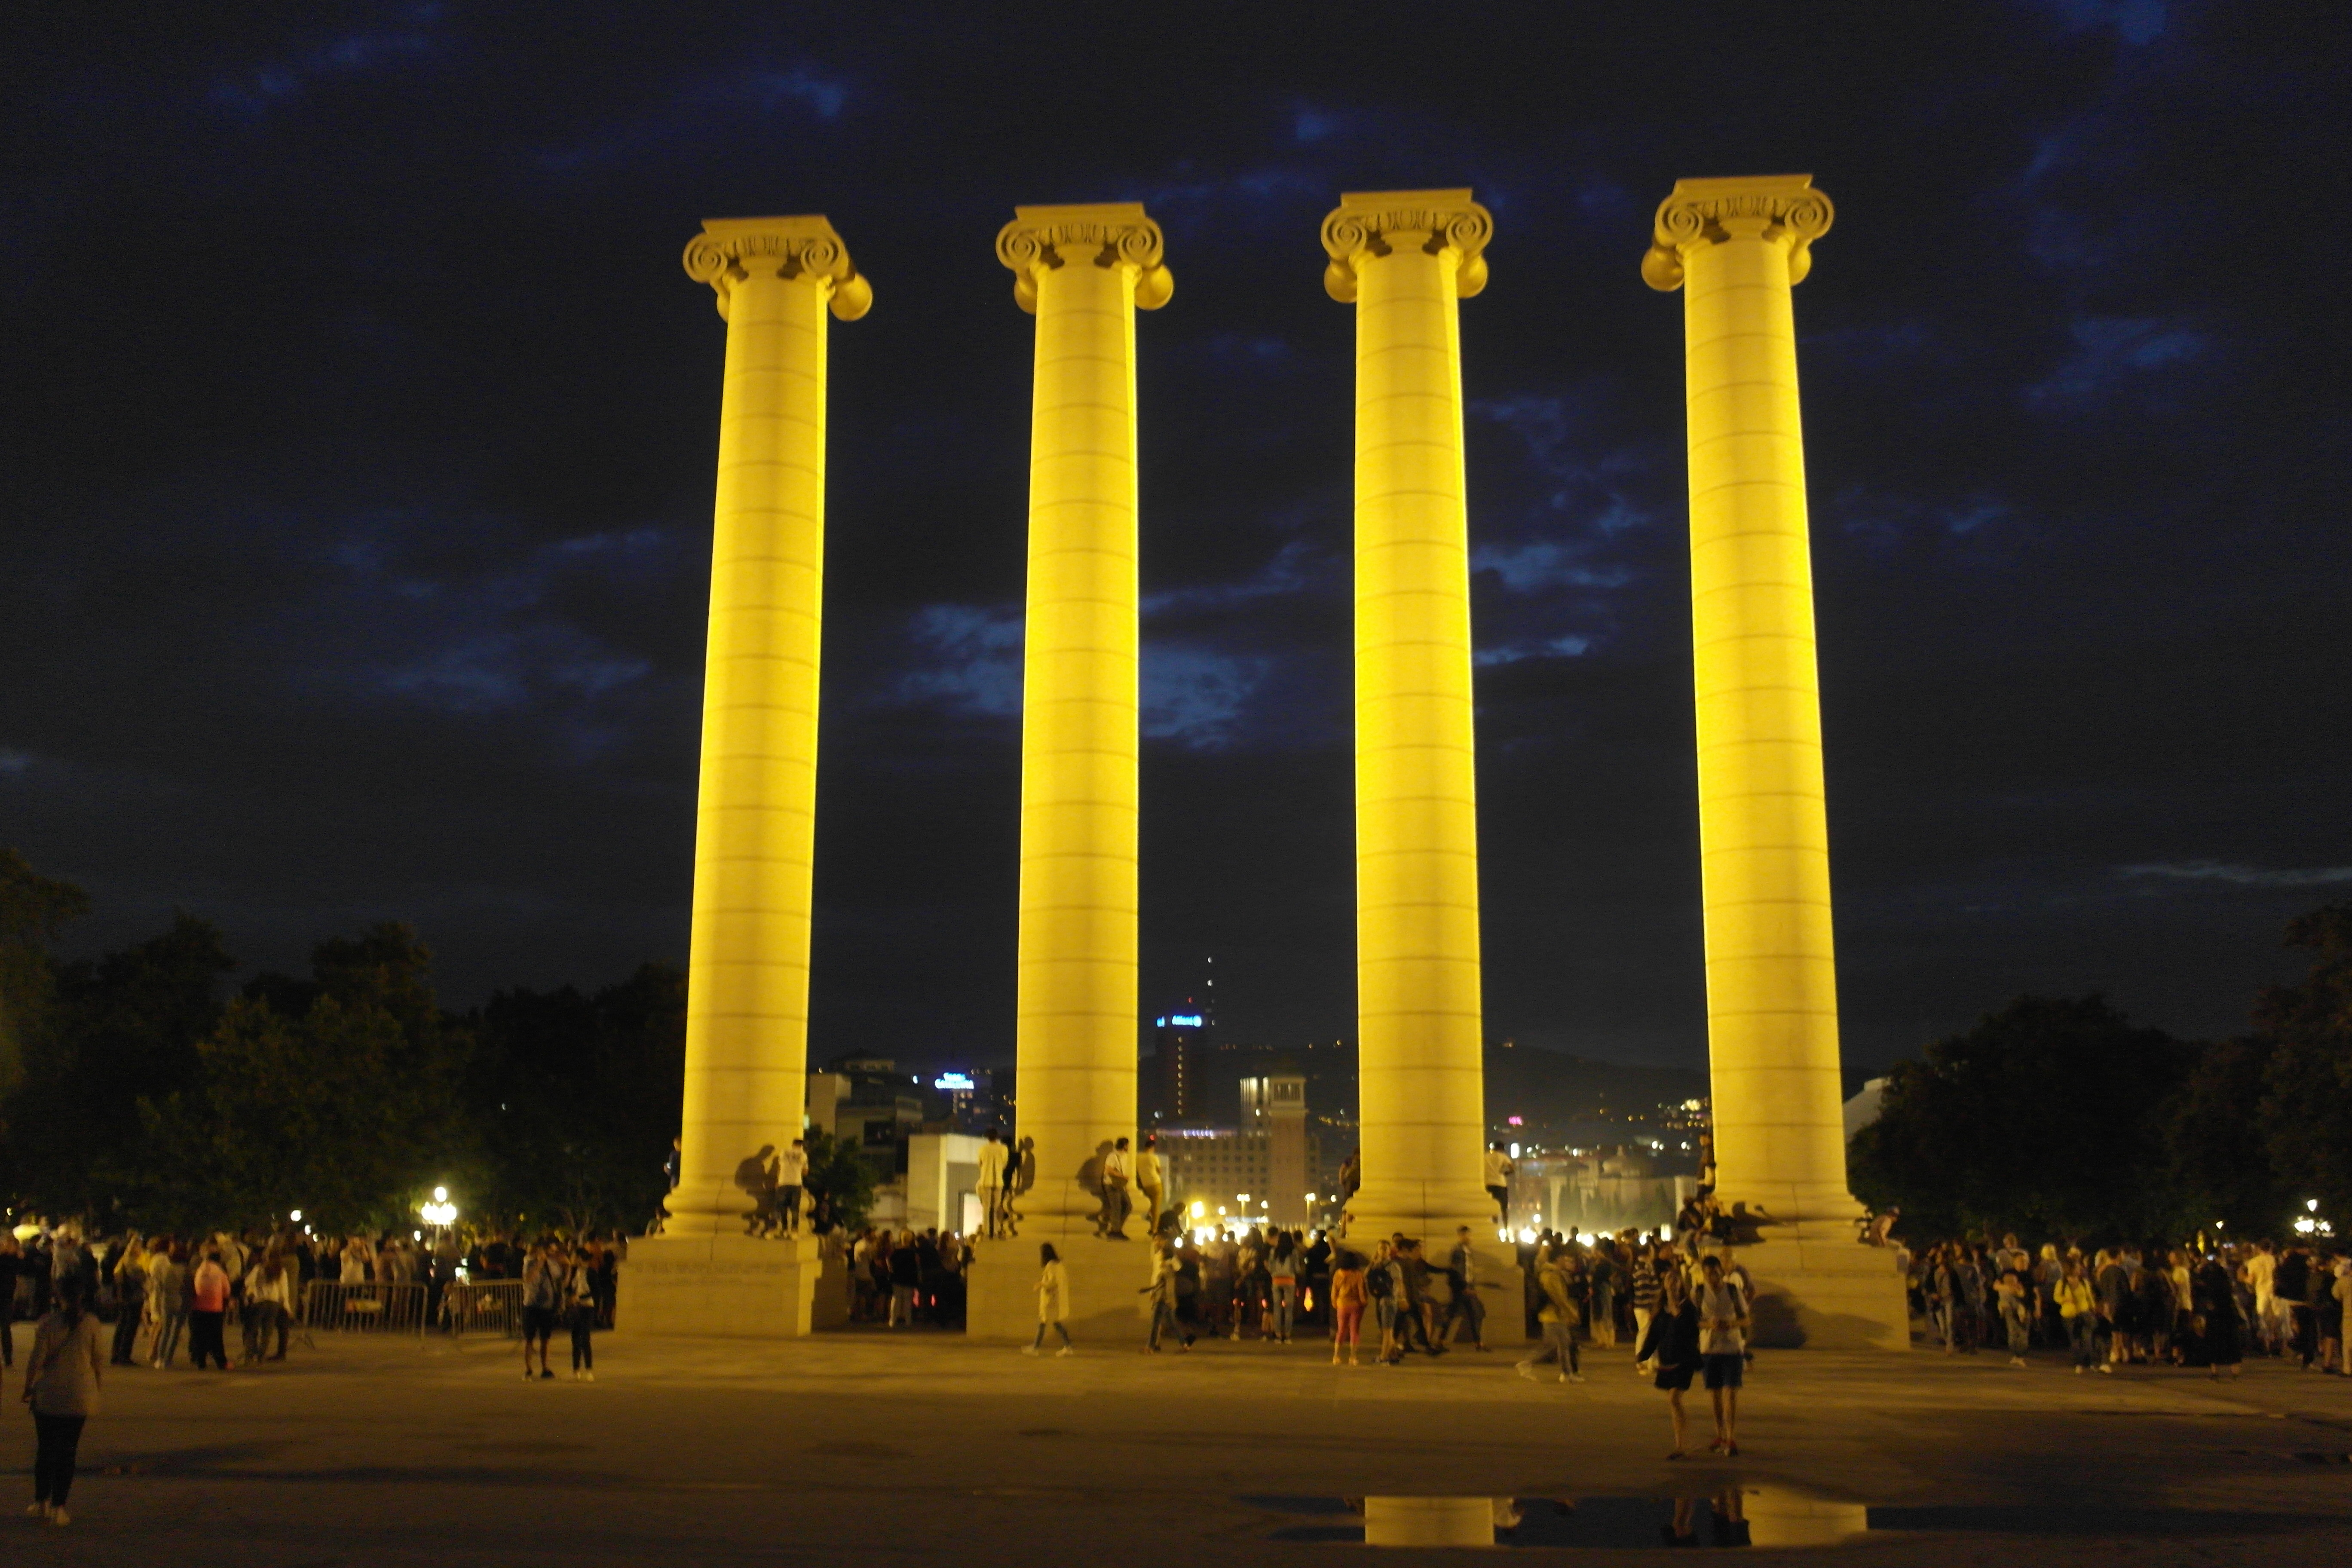
spain, travel, night, barcelona, lights, tourism, landmark, column, structure, national historic landmark, monument, sky, tourist attraction, tower, historic site